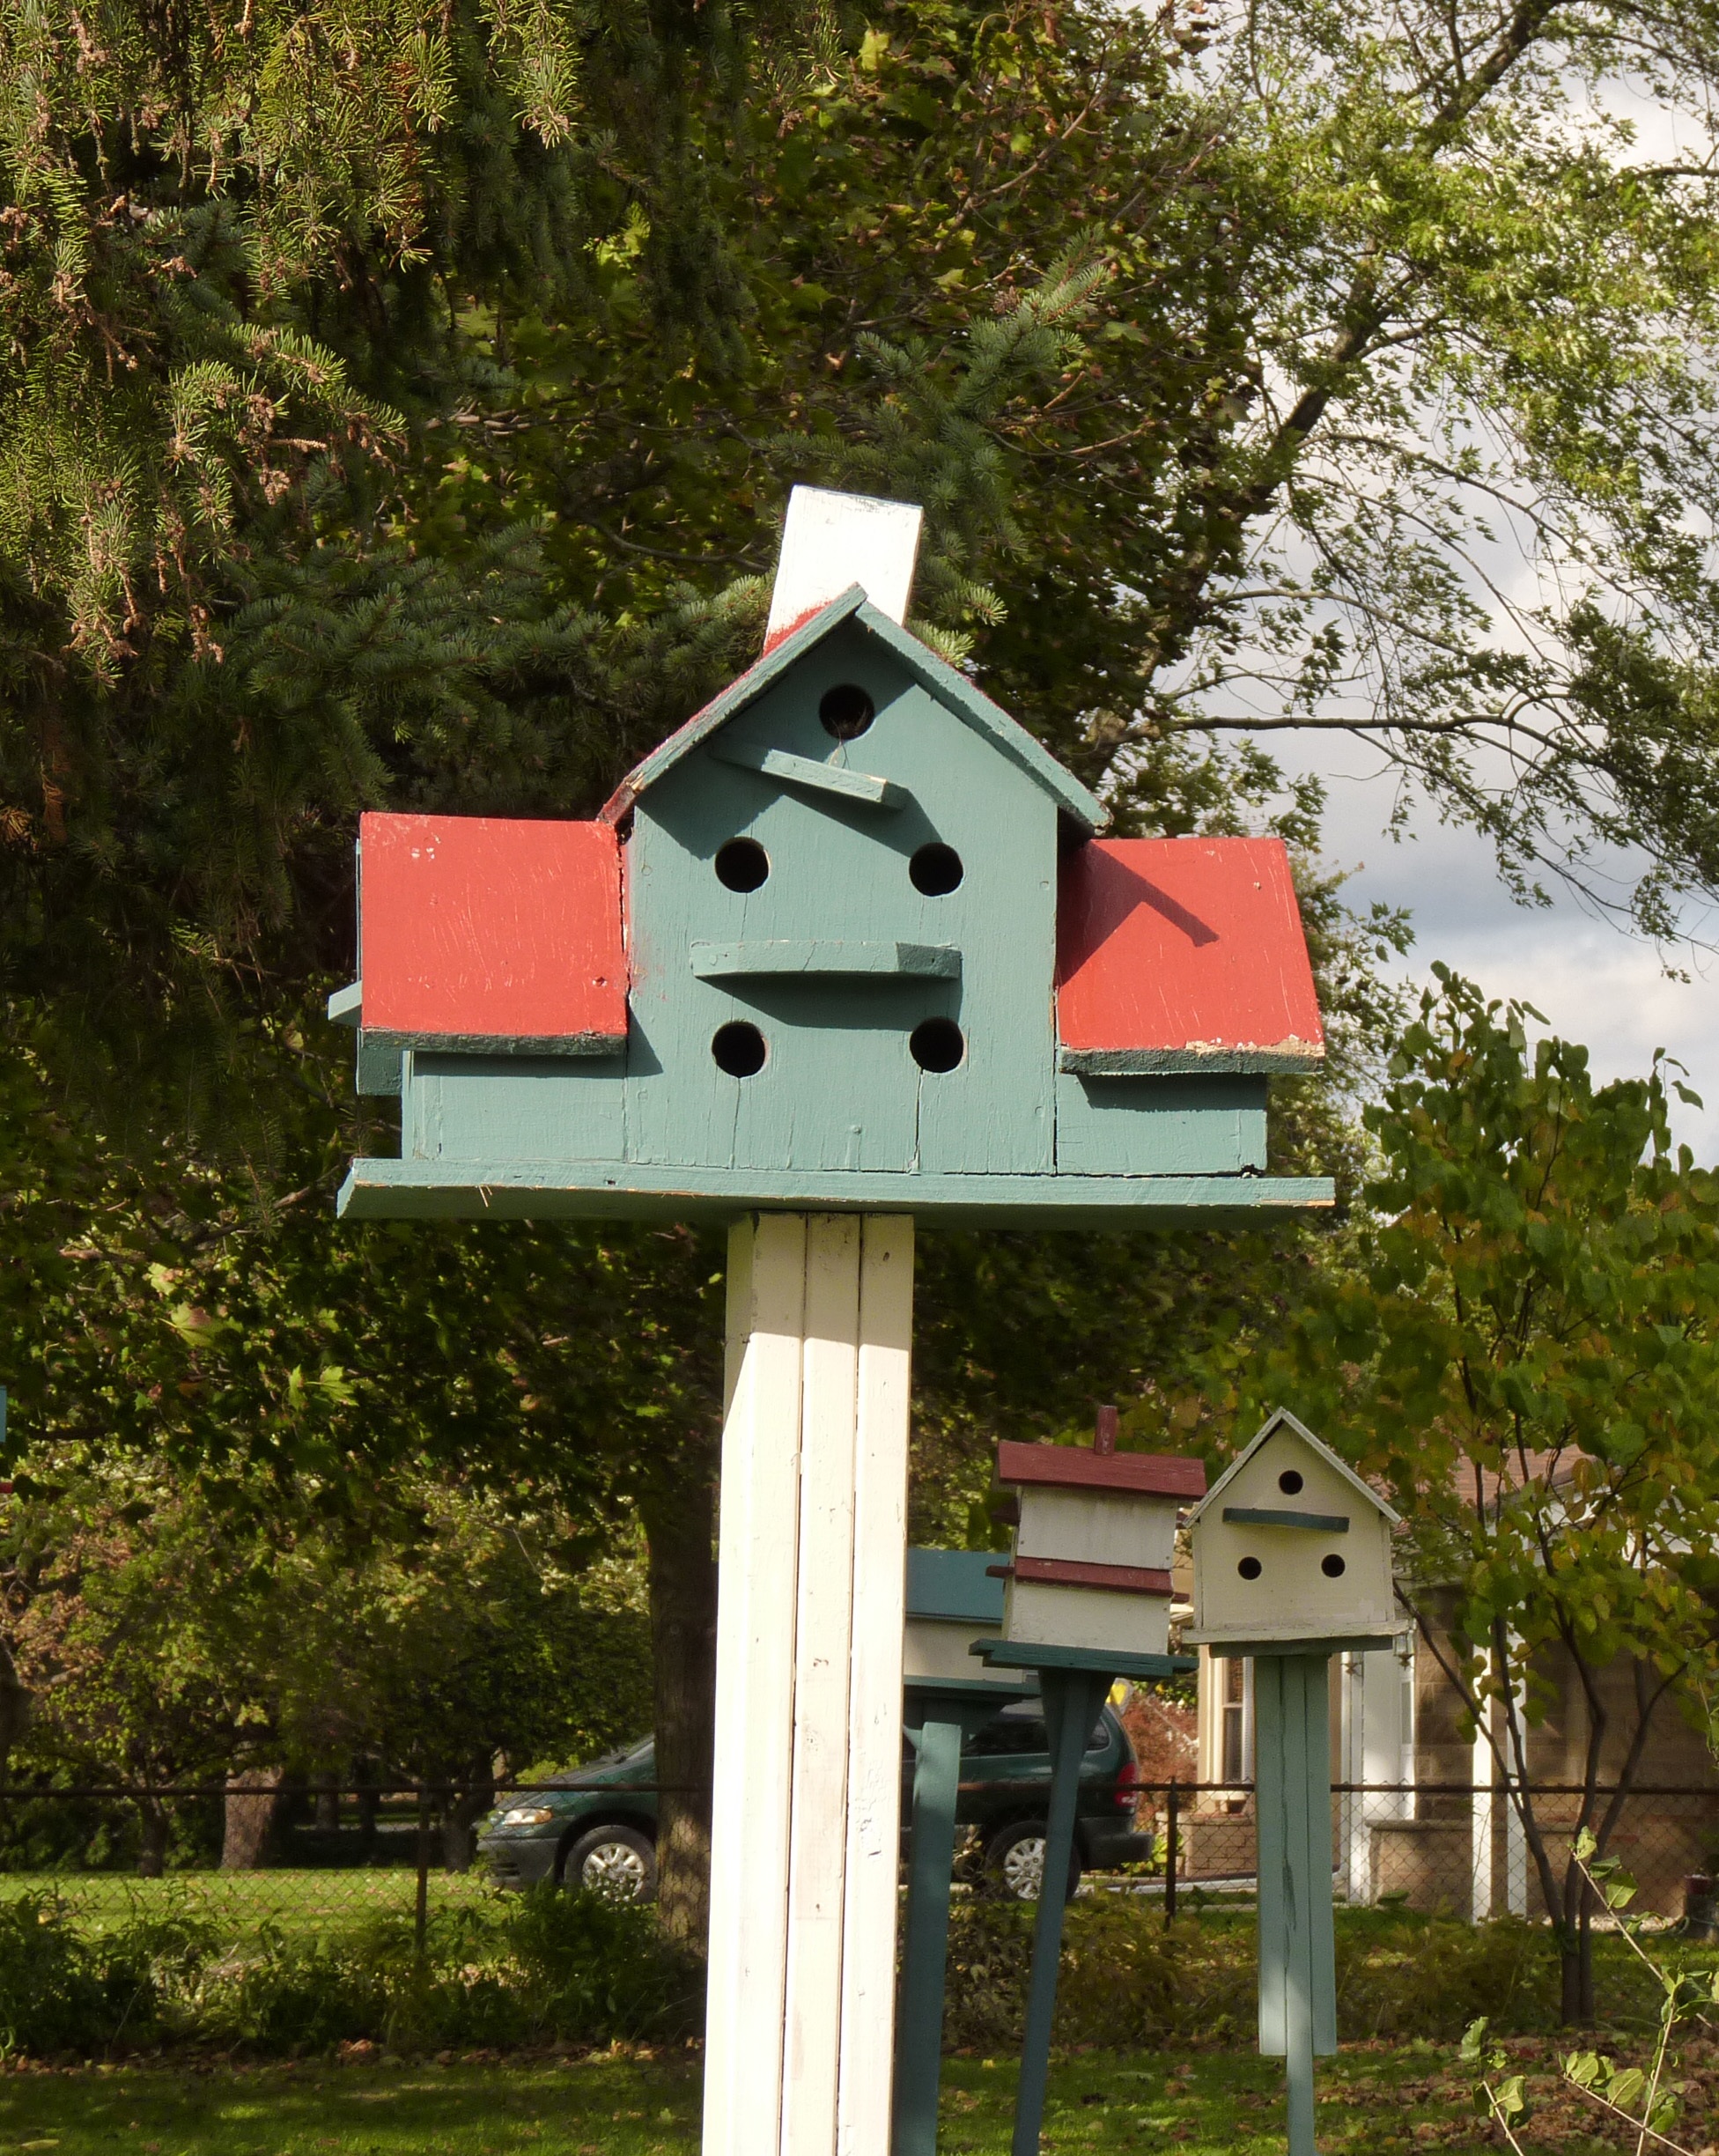
nature, bird, house, sign, garden, signage, wild animal, shrine, birdhouse, traffic sign